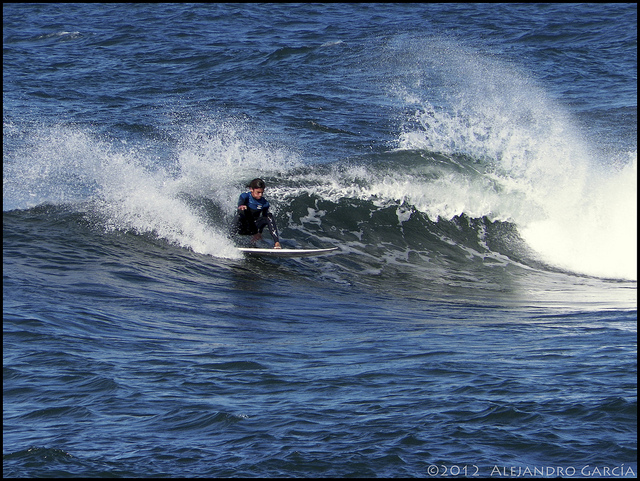
user: Given an image and a question. Answer the question in a short answer. Question: What is being worn here? Short Answer:
assistant: wetsuit